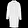
Label: Coat